Pied-billed grebe

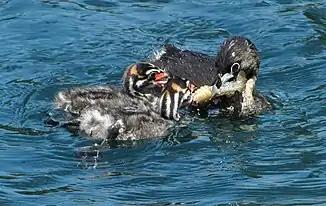
Adult with two juveniles feeding on a crawfish

The pied-billed grebe breeds in south-central Canada, throughout the United States, Central America, the Caribbean, and temperate South America. These grebes may lay up to two sets of eggs a year. Their nests sit on top of the water, their eggs sitting in vegetation that resides in the water. Grebes lay between three and ten bluish white smooth elliptical eggs with the female starting the incubation process. They are incubated for around 23 days by both parents, with the female taking over incubation duties towards the end of that time period. They will cover the nest with nesting material if they have to leave it for an extended period of time.